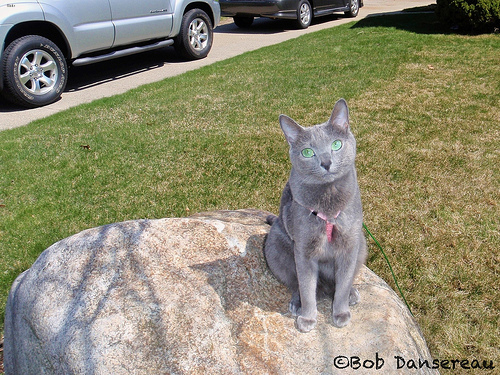
Animal: cat
Breed: russian_blue